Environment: real
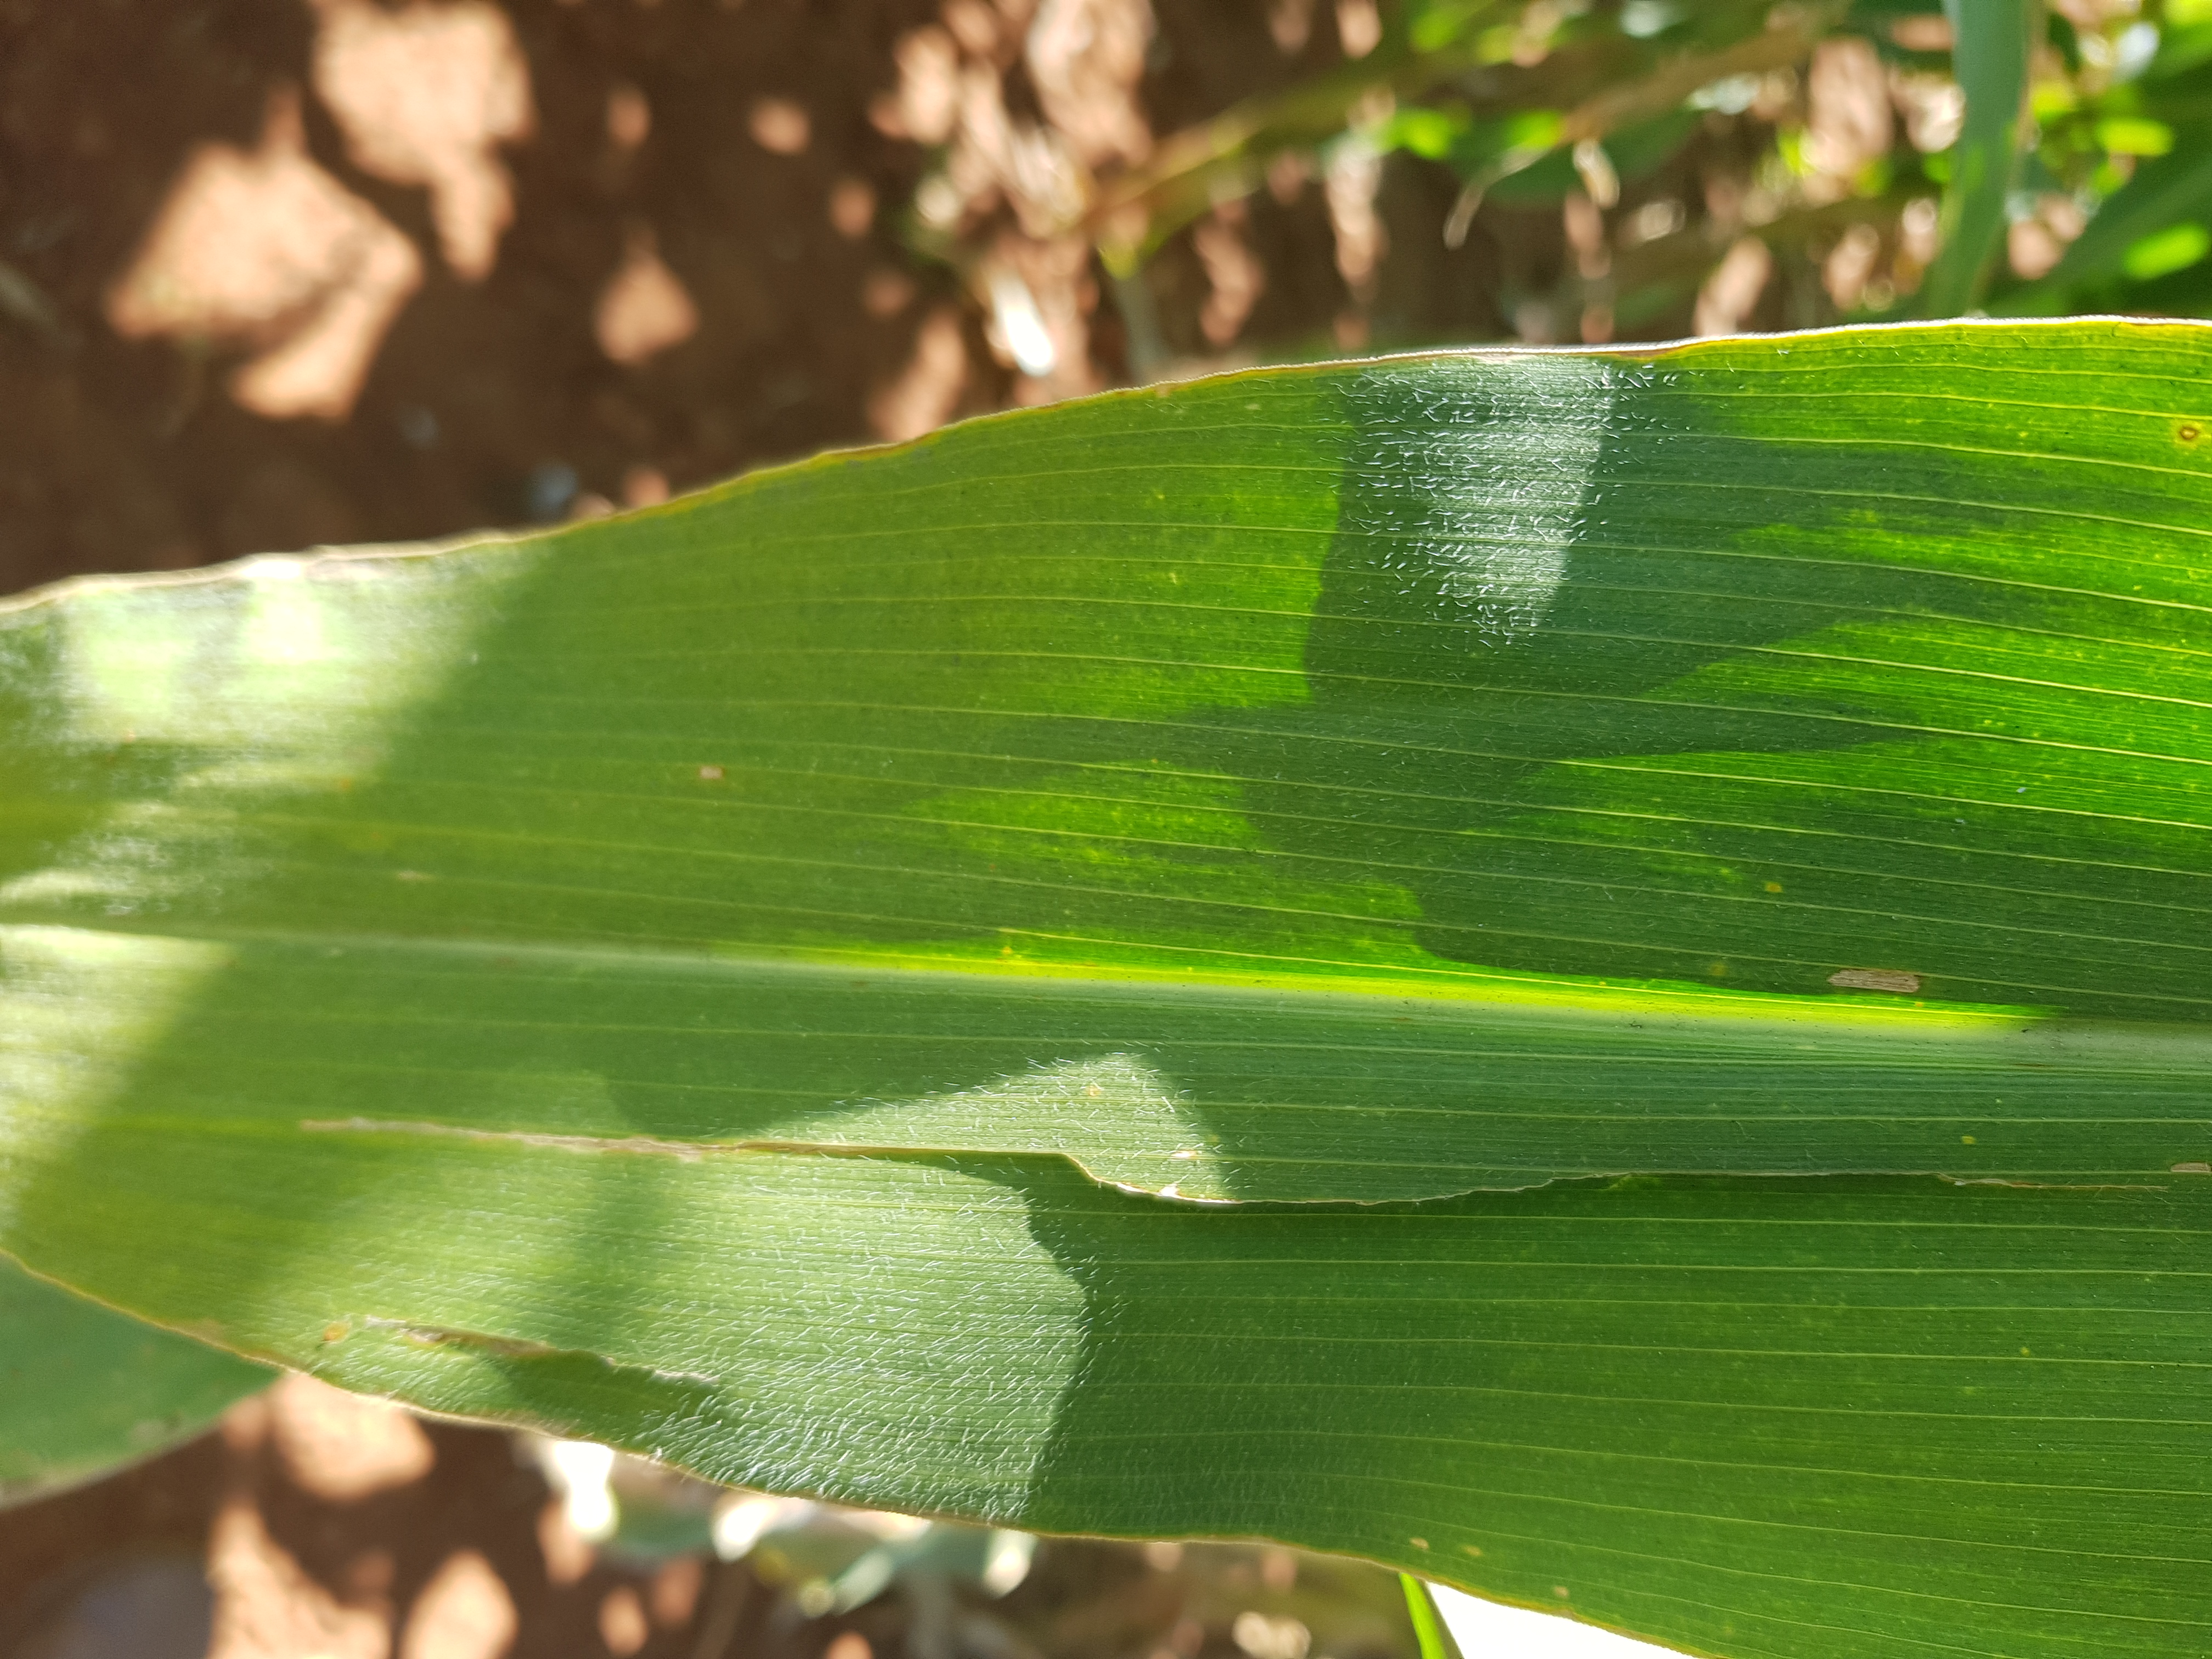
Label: gray_leaf_spot